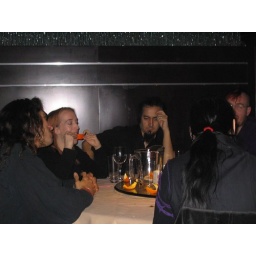
Tim is concerned by the amount of fruit on the table